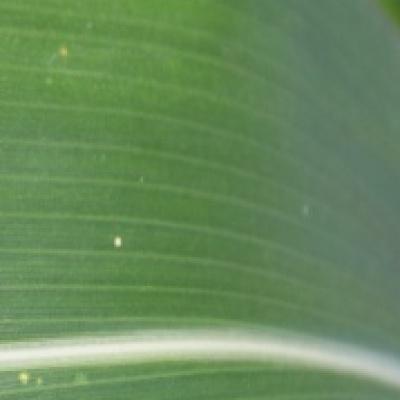
Label: Corn_(Maize)___Leaf_Spot